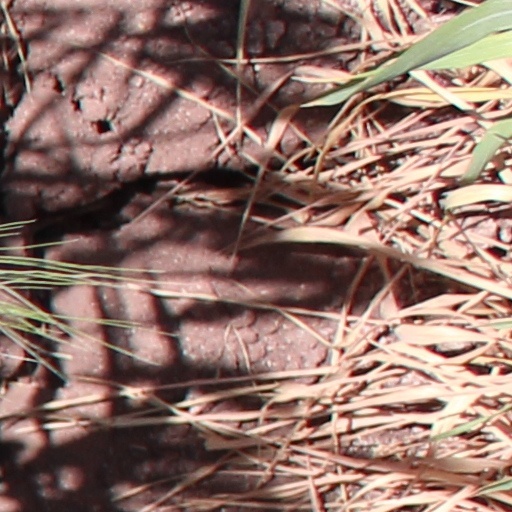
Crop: wheat